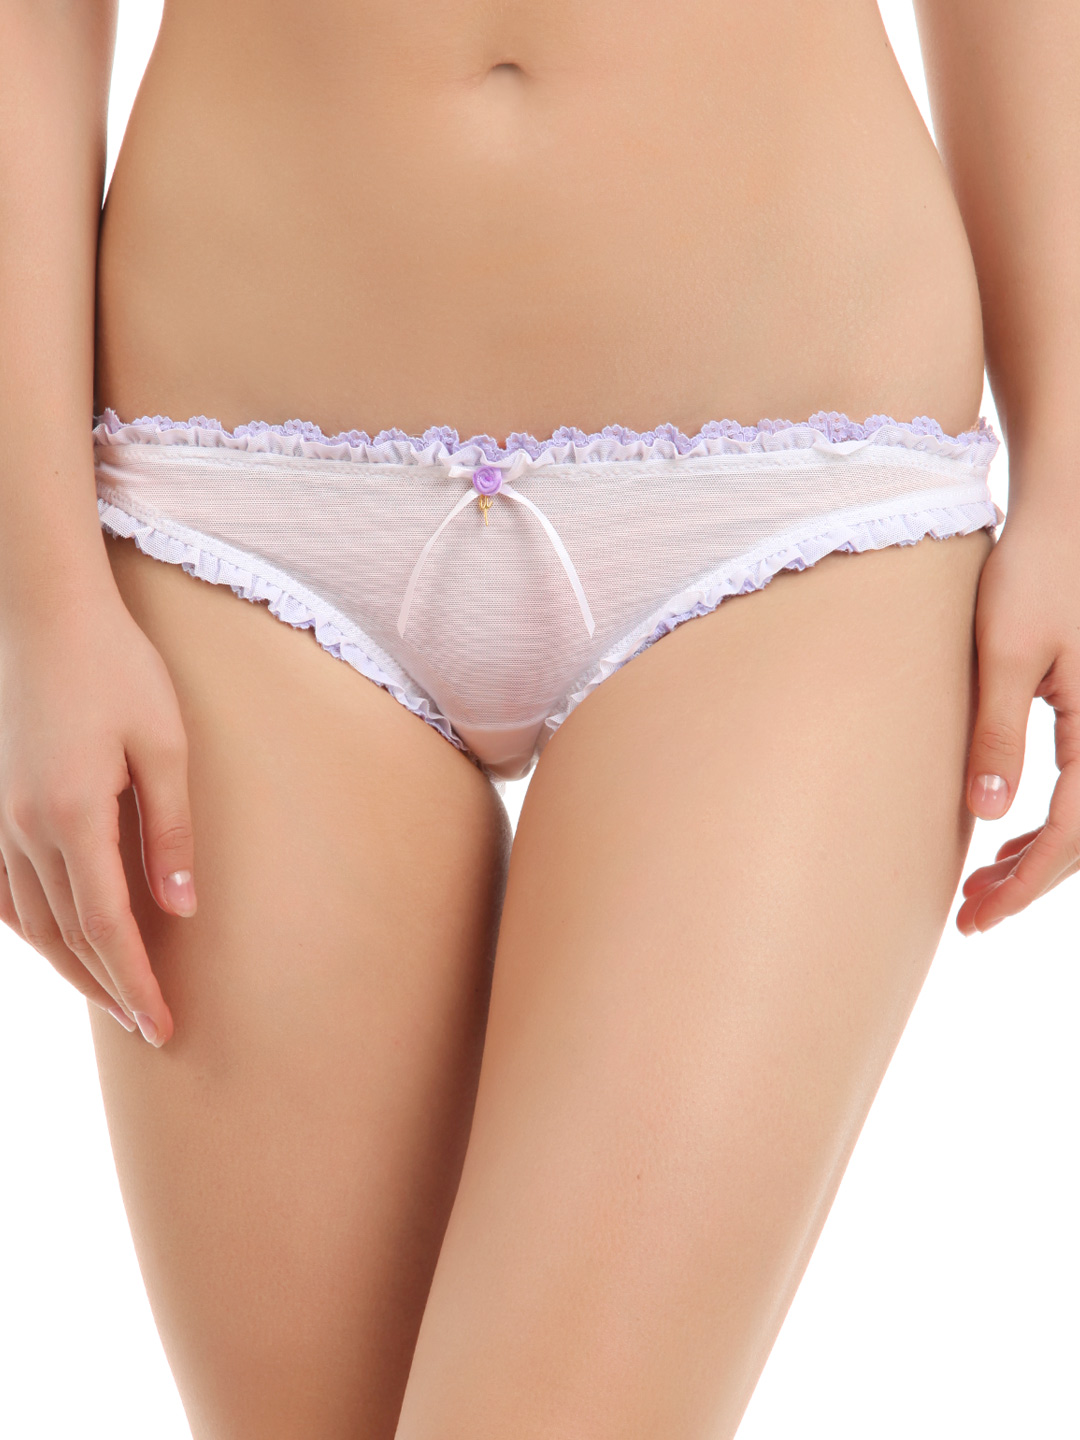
Avirate White & Lavender Brief
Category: Apparel / Innerwear / Briefs
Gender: Women
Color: White
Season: Summer 2014
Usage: Casual